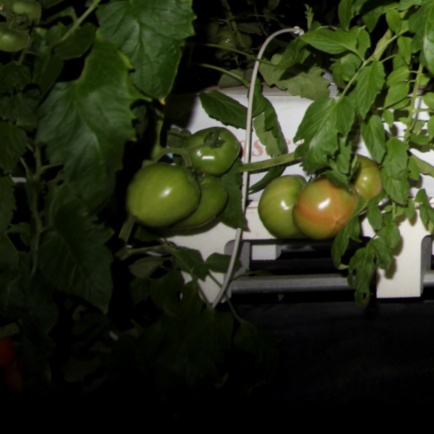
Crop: tomato